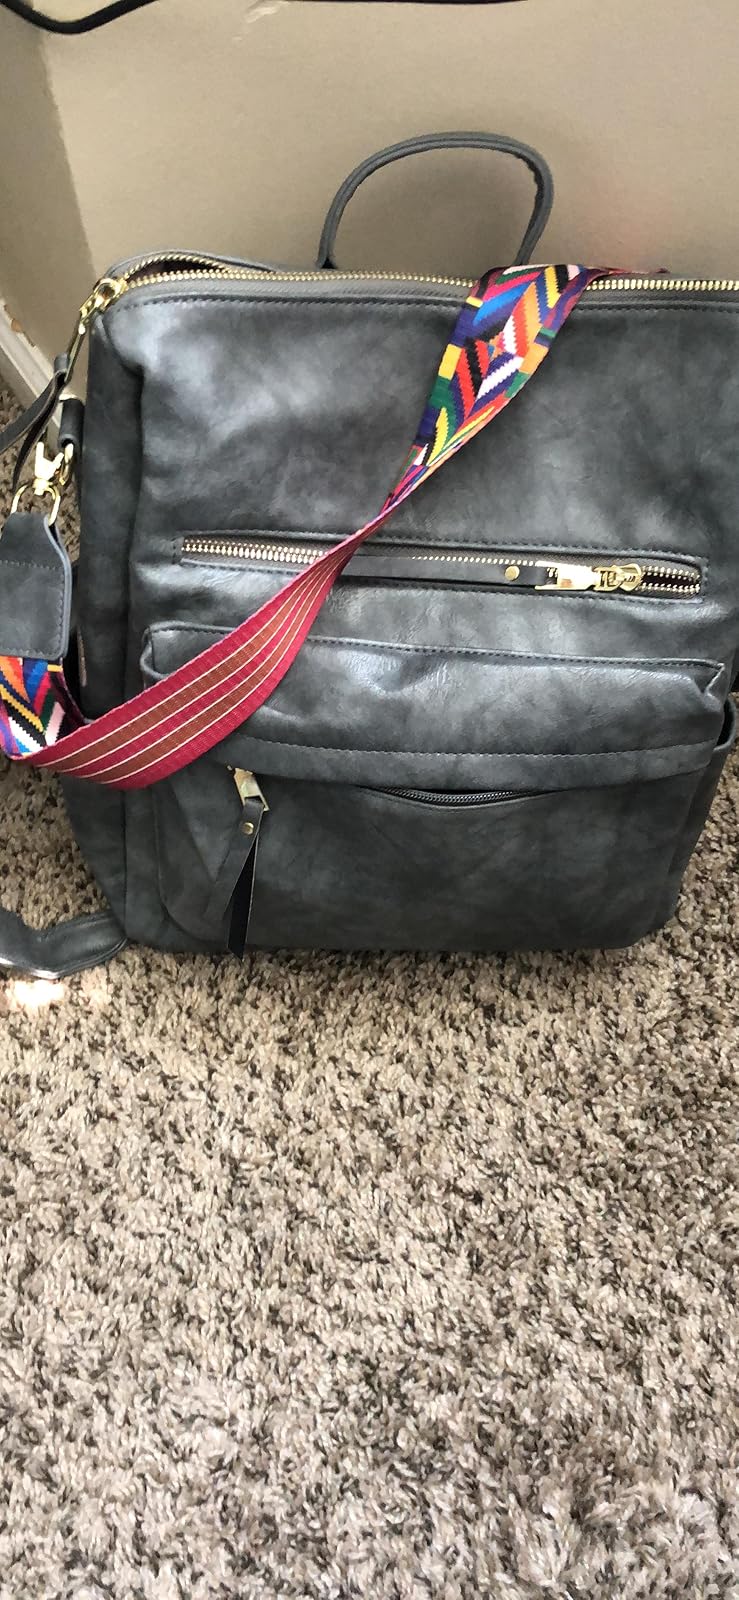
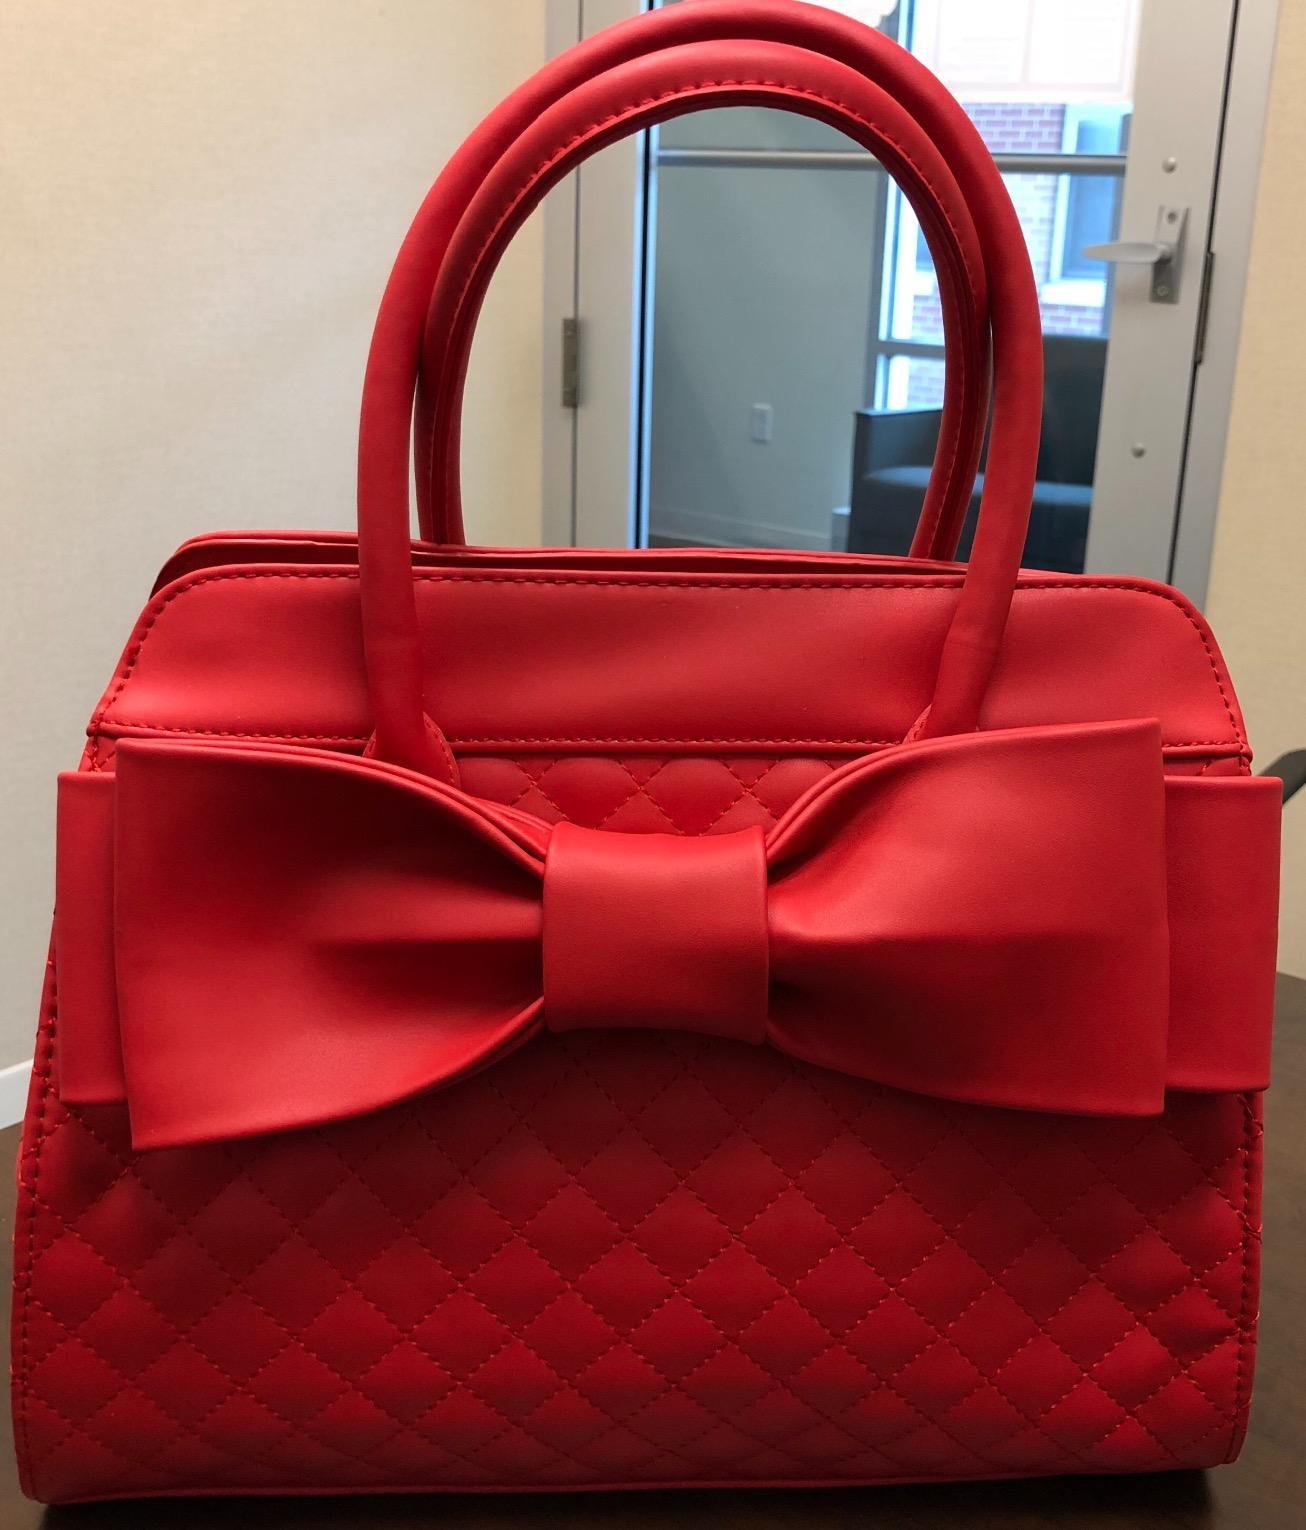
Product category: accessories_handbag
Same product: no